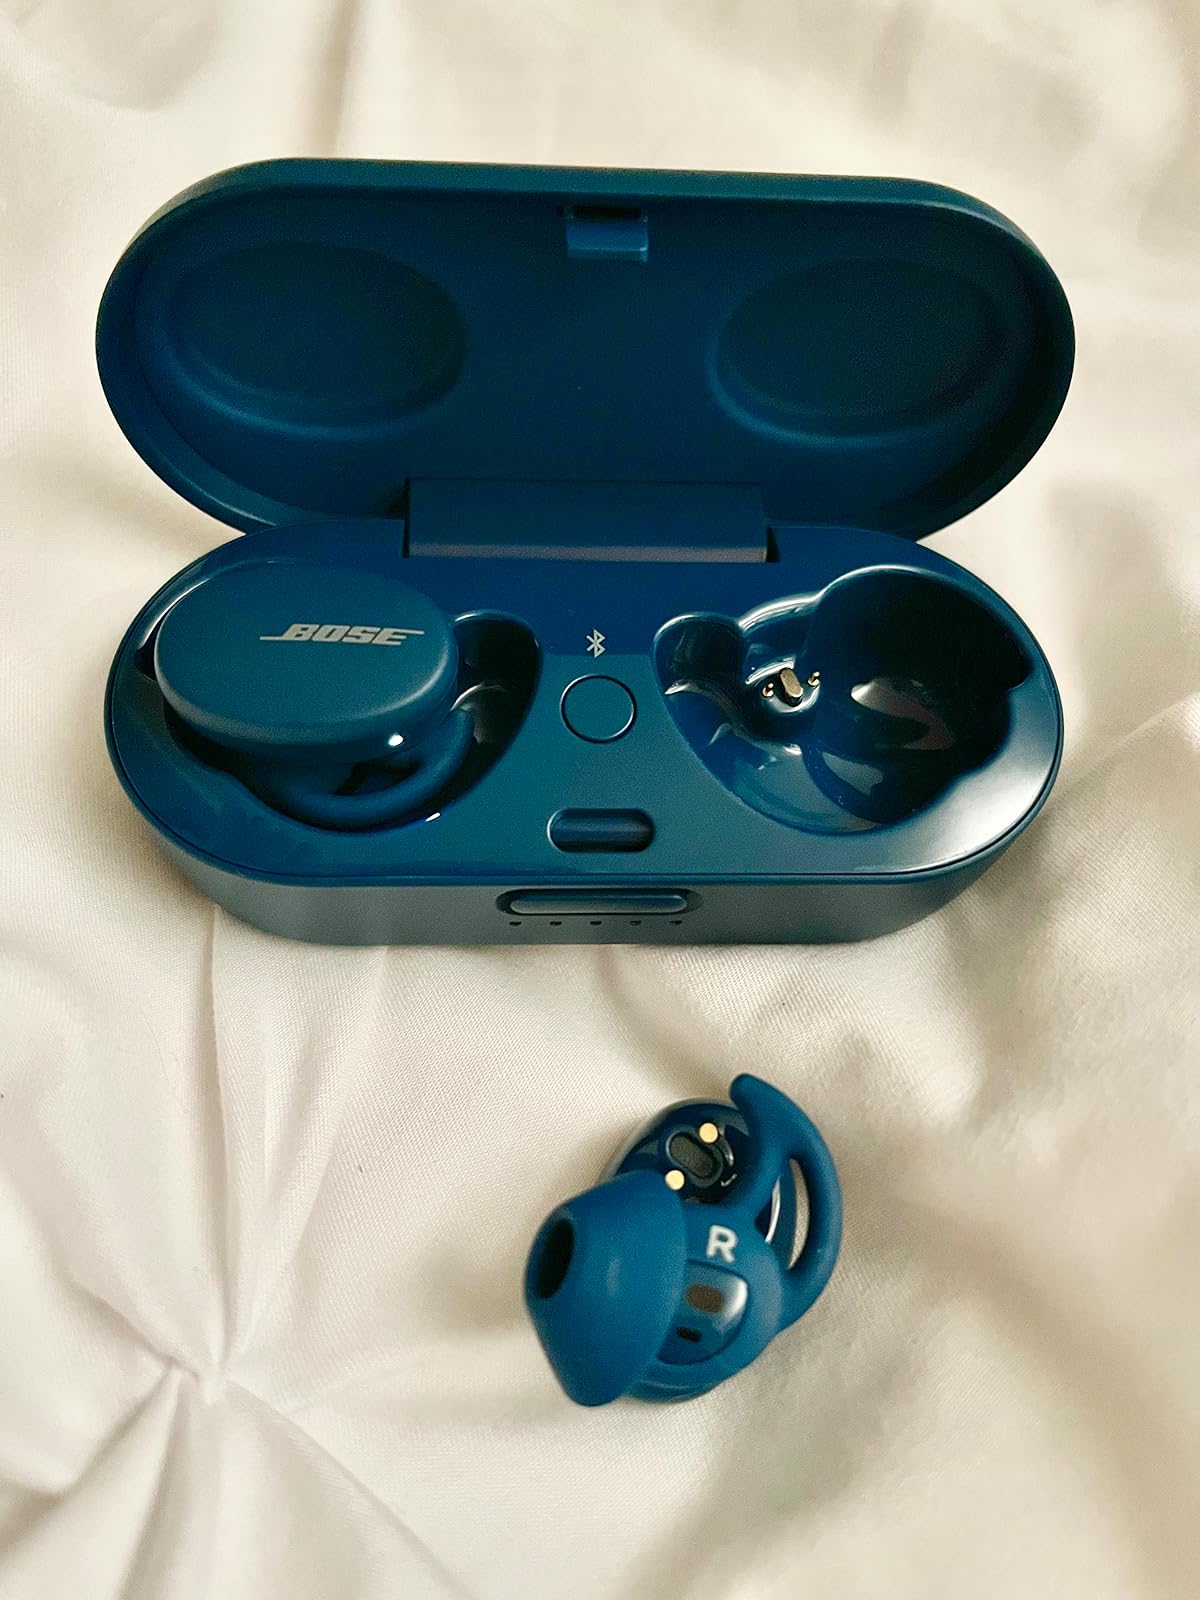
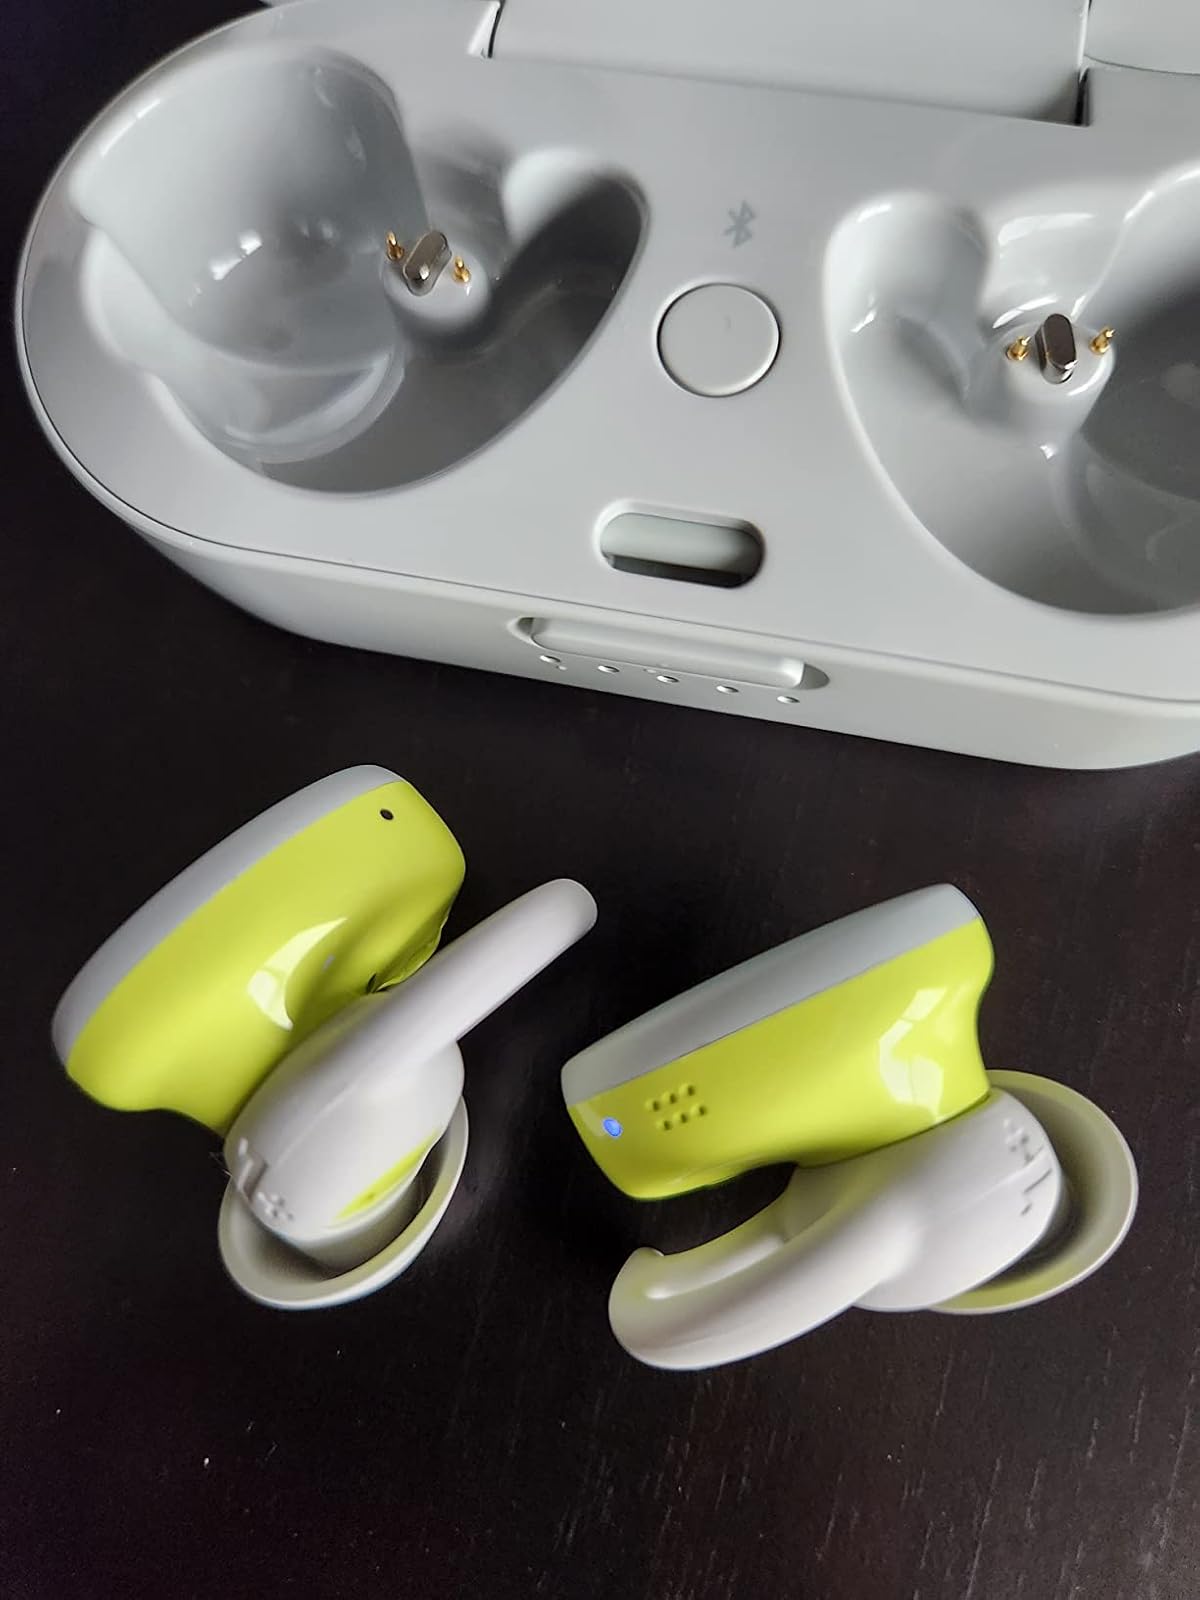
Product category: earbuds
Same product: no